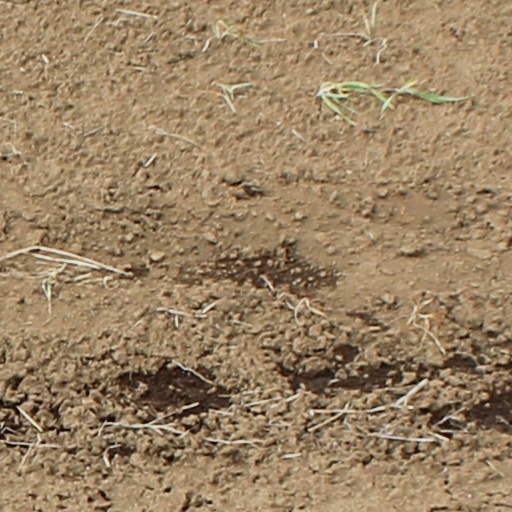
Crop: wheat